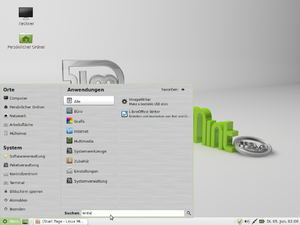
Première version de Linux Mint, elle est sortie en août 2006. C'est une version bêta.